ZNF837

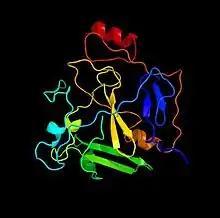
Structure of part of ZNF837 as predicted by Phyre2. The structure matches with 99.9% confidence to 37% of the sequence.

ZNF837 has observed in the pancreas, liver, uterus, and muscle cells. In all cases concentration is low.